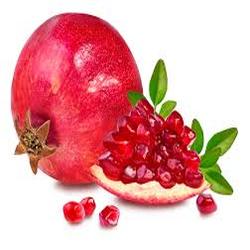
Label: Pomegranate